History of social democracy

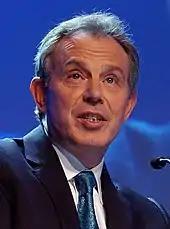
Tony Blair, prime minister of the United Kingdom(1997–2007)

Similarly, the welfare state in Canada was developed by the Liberal Party of Canada. Nonetheless, the social democratic Co-operative Commonwealth Federation (CCF), the precursor to the social democratic New Democratic Party (NDP), had significant success in provincial Canadian politics. In 1944, the Saskatchewan CCF formed the first socialist government in North America and its leader Tommy Douglas is known for having spearheaded the adoption of Canada's nationwide system of universal healthcare called Medicare. The NDP obtained its best federal electoral result to date in the 2011 Canadian general election, becoming for the first time the Official Opposition until the 2015 Canadian general election.